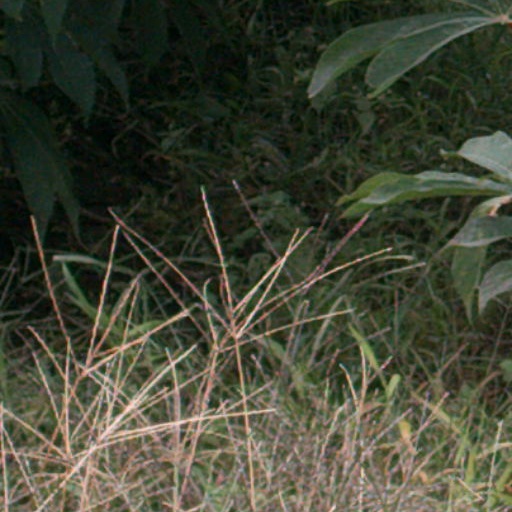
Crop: cassava